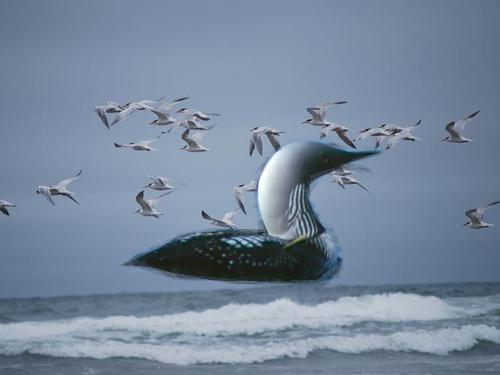
Bird species: Pacific_Loon
Bird type: waterbird
Background: water